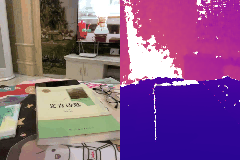
Label: book